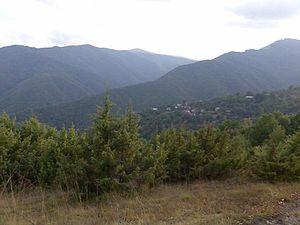
Intché est un village de l'ouest de la Macédoine du Nord, situé dans la municipalité de Makedonski Brod. Le village comptait 30 habitants en 2002.